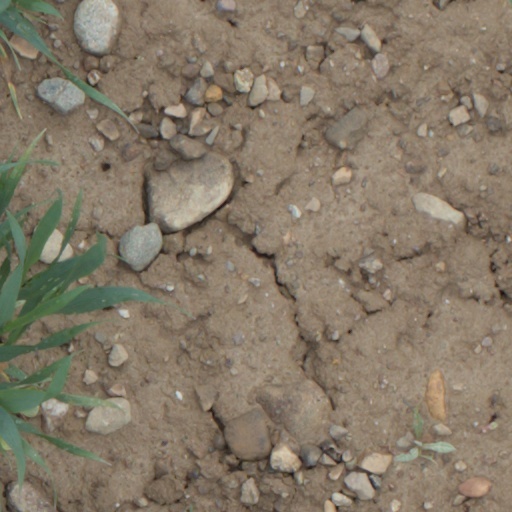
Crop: wheat